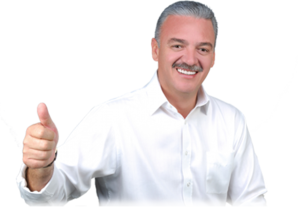
Marcos Alberto Covarrubias Villaseñor, né le 2 juillet 1967 à Guadalajara, Jalisco, Mexique. Il est l'actuel gouverneur de l'État mexicain de Basse-Californie du Sud depuis le 5 avril 2011.